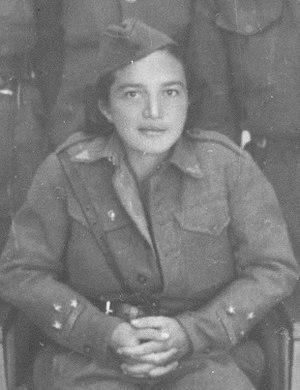
Roza Papo est une partisane yougoslave, médecin et générale de l'Armée populaire yougoslave. Elle est la première femme à obtenir le grade de général dans les Balkans.